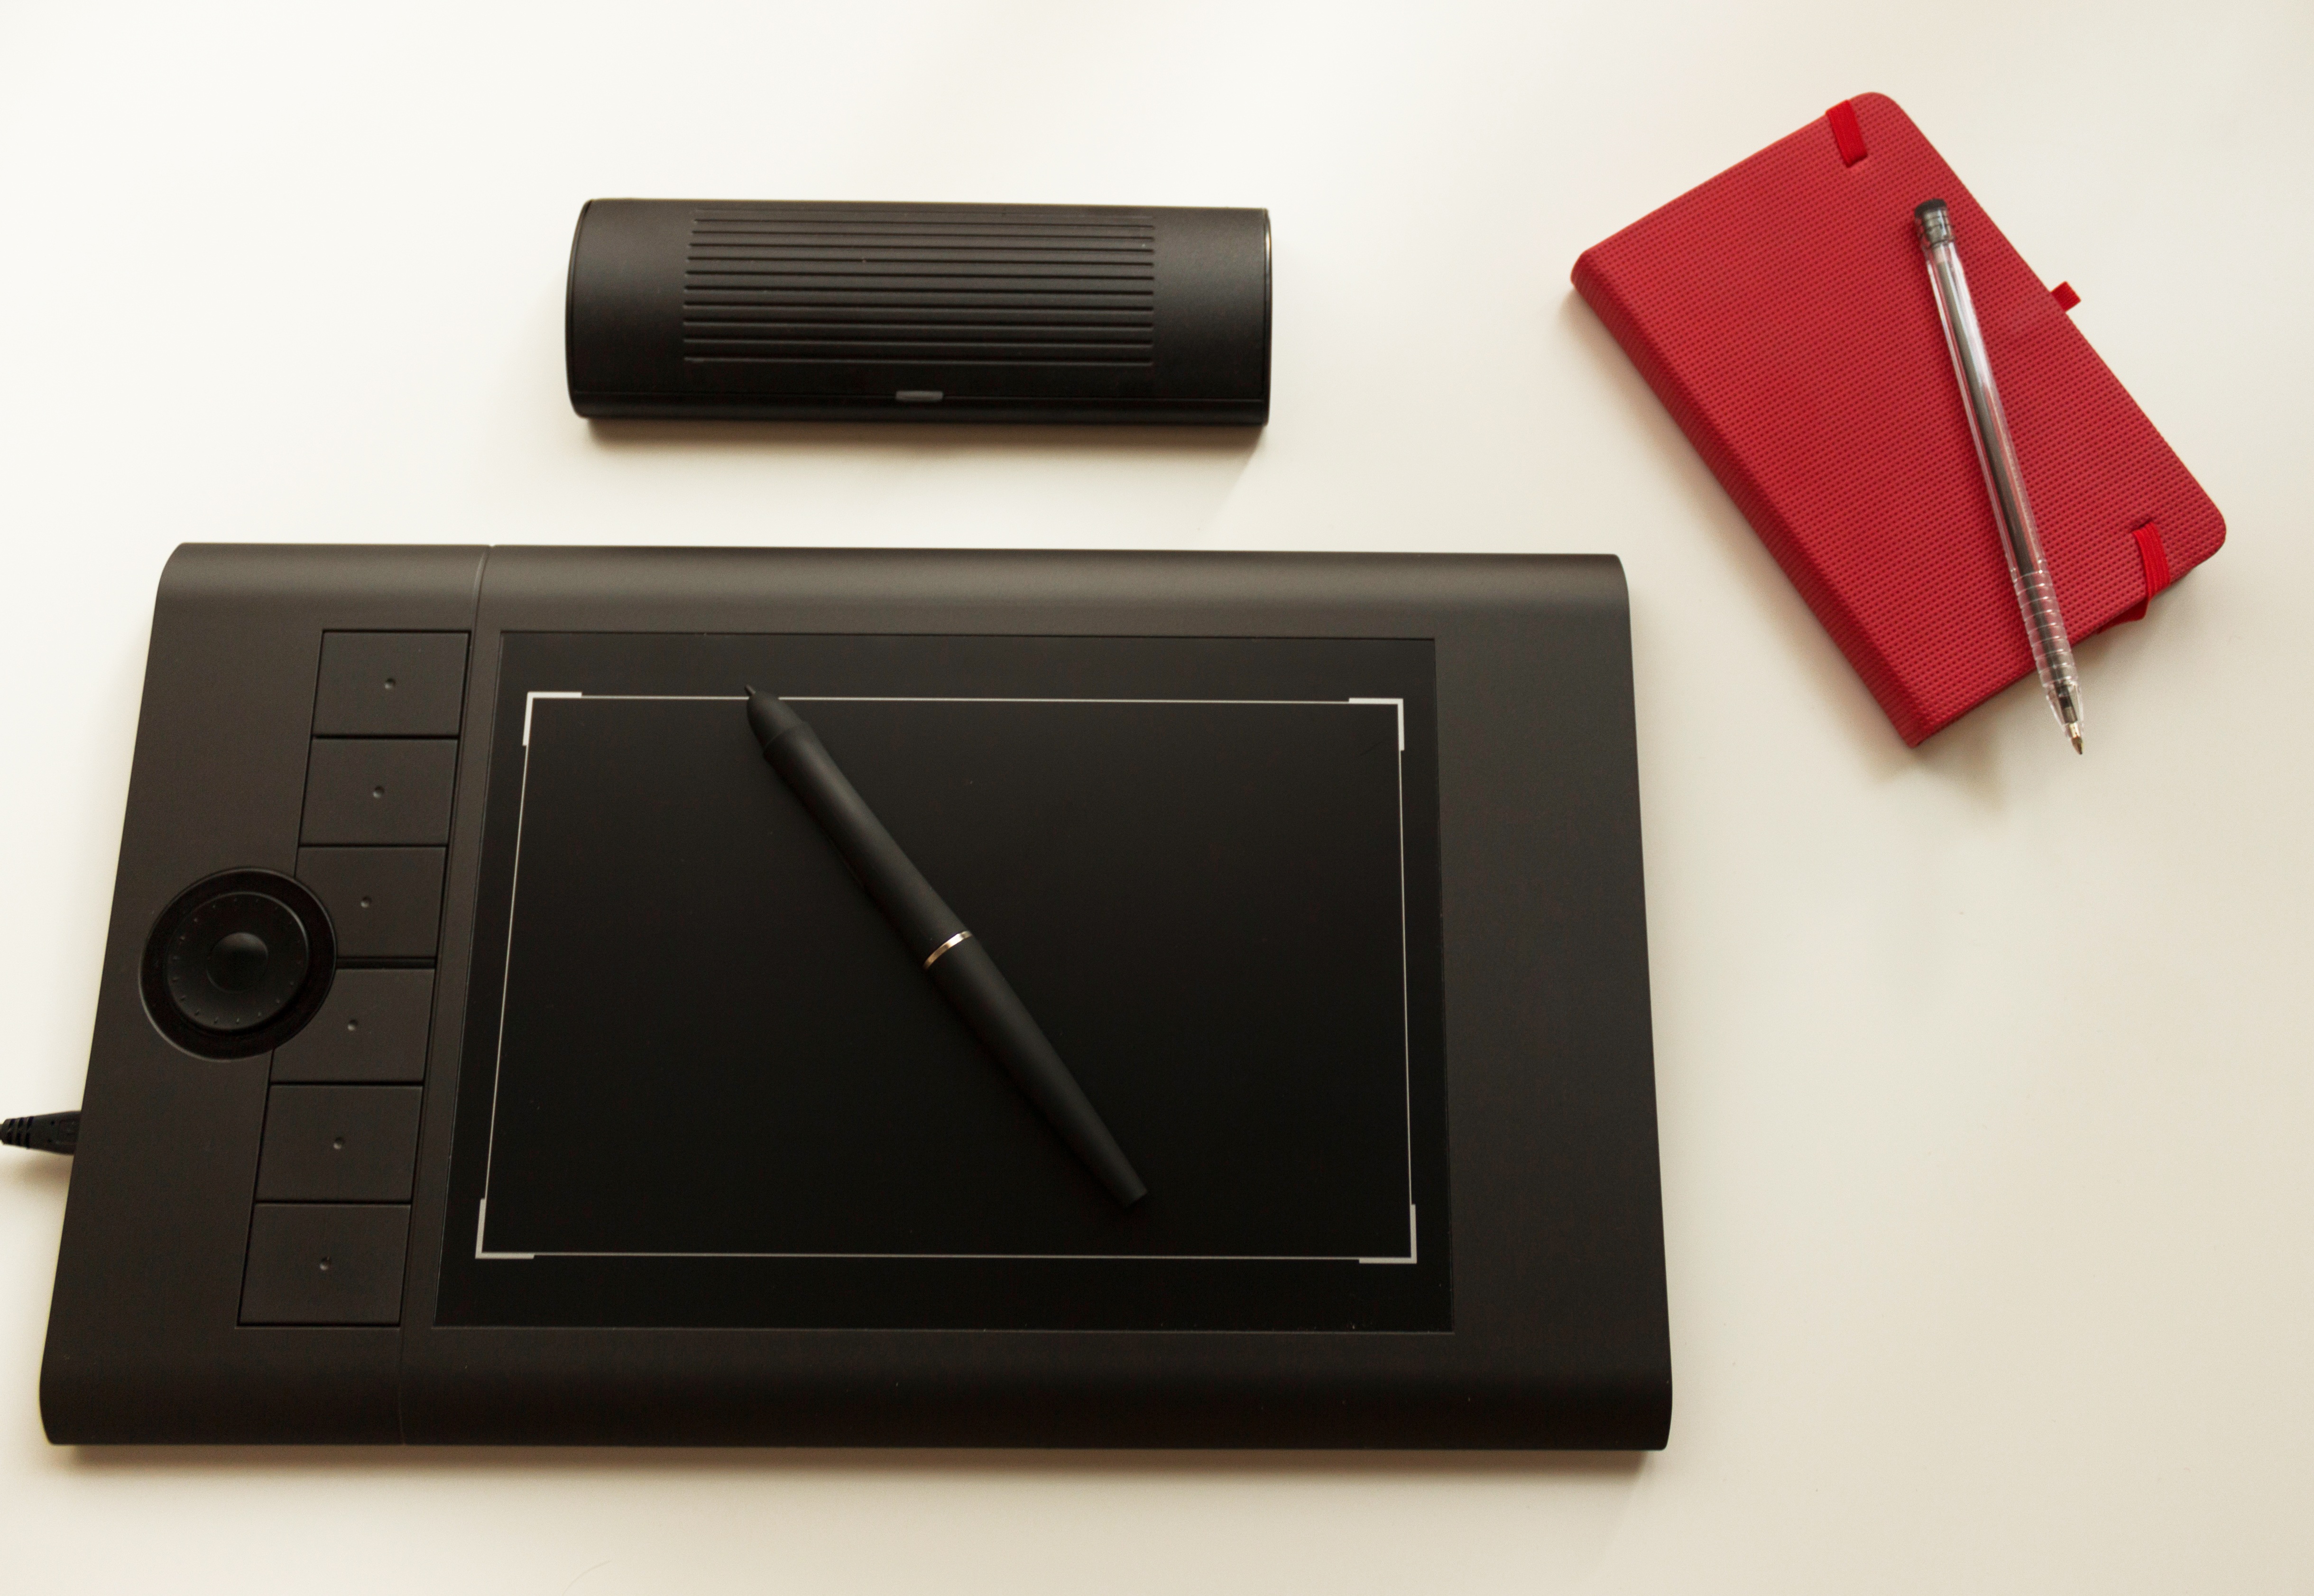
notebook, post, technology, pen, tablet, red, office, gadget, black, graphics tablet, note, brand, literature, study, drawing, design, picture frame, author, multimedia, graphics, edit, graphic design, take notes, tablet pen, the draw